Laaj (TV series)

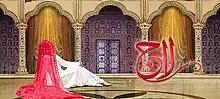

Laaj (lit:"Respect") is a Pakistani romantic television series that was aired on 23 July 2016. Created by Momina Duraid, series starrs Iqra Aziz, Kamran Jilani and Zarnish Khan.